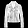
Label: Coat